Franz Leitner (politician)

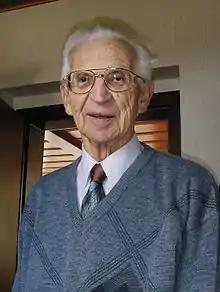
Franz Leitner in 2005

Franz Leitner (12 February 1918, Wiener Neustadt, Austria – 20 October 2005, Höf-Präbach, Styria, Austria)